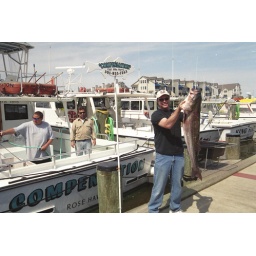
Me holding the fish up w/charter boat and crew in background.